Julius Martov

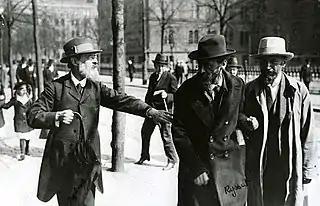
Menshevik leaders, May 1917. Left to right: Pavel Axelrod, Martov, and Alexander Martinov.

In October 1895, his exile over, Martov returned to St. Petersburg. There, he and a small group of fellow intellectuals, including Vladimir Lenin, founded the League of Struggle for the Emancipation of the Working Class. The group aimed to apply the Vilno agitational method to the large industrial proletariat of the capital, producing leaflets tied to specific factory grievances and connecting them to the broader political struggle against the autocracy. In January 1896, Martov and most of the other leaders of the Union were arrested. He spent over a year in prison before being sentenced to three years of exile in the remote village of Turukhansk in Siberia, just below the Arctic Circle.